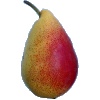
Label: Pear 2